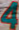
Number: 4